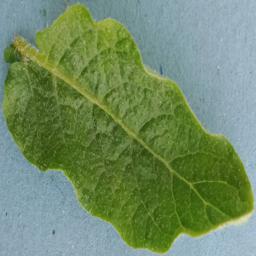
Label: Potato___Healthy